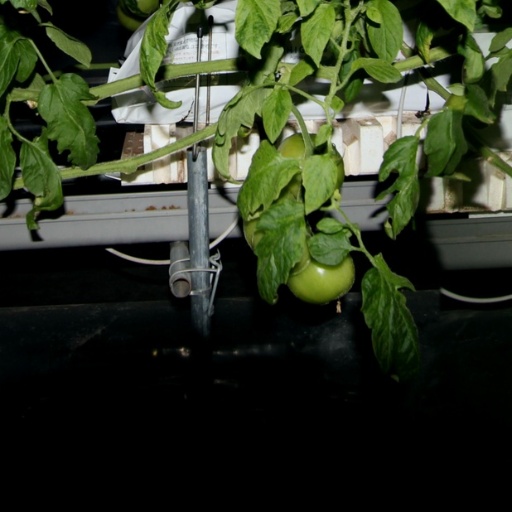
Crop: tomato